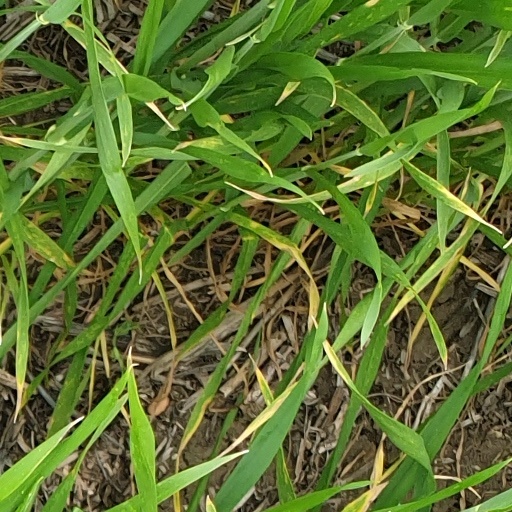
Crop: wheat